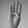
ASL letter: B